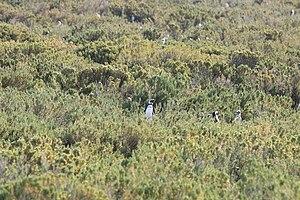
SVP, rendez cette description accessible à tous en la traduisant dans plusieurs langues.